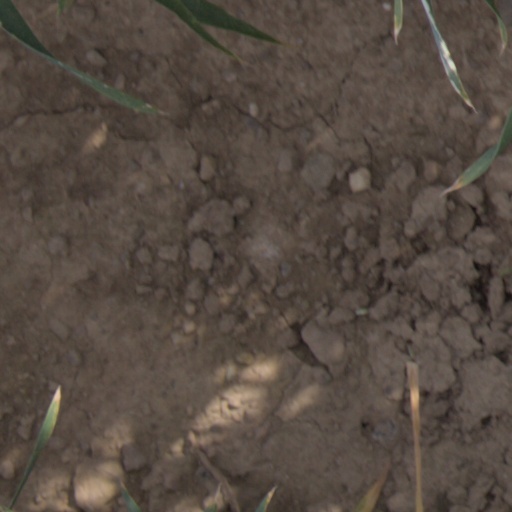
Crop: wheat